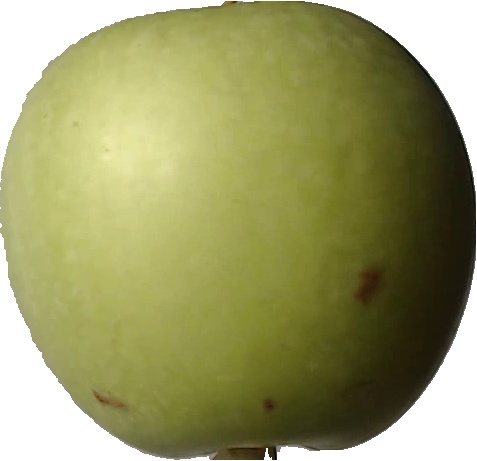
Label: apple_granny_smith_1